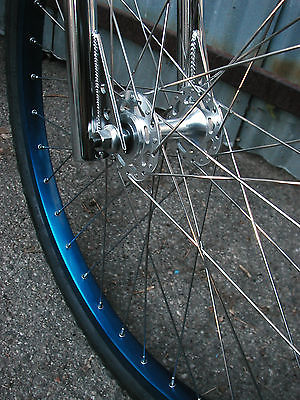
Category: bicycle